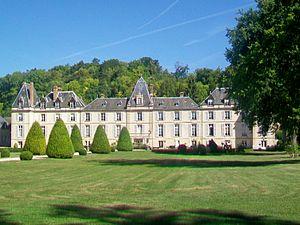
Le château d'Aveny au hameau du même nom, façade sud.
Dampsmesnil est une ancienne commune française, située dans le département de l'Eure en région Normandie, devenue le 1ᵉʳ janvier 2016 une commune déléguée au sein de la commune nouvelle de Vexin-sur-Epte.
Vexin-sur-Epte est une commune nouvelle française, constituée le 1ᵉʳ janvier 2016, par 14 communes membres de la communauté de communes Epte-Vexin-Seine situées dans le département de l'Eure en région Normandie.